Zemene Mesafint

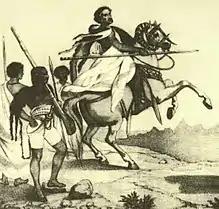
Abyssinian cavalry c. 1770 from German version "Zu den Quellen des Blauen Nils" of Bruce original work

Crummey, Rubenson, Abir and Shiferaw Bekele agree that despite the weakness of the Emperor, the Yejju lords constituted a stable ruling elite of a multiethnic background that ruled the country in the name of the Solomonic dynasty. That being said, the term that perhaps needs to be precisely defined has to do with the appellation of the Yejju. Very often it is called the Yejju dynasty. There is no problem with this name except that at times it created confusion with the Yejju region of Wollo. It is preferable to call them by the name that they themselves preferred and by what others called them: Wara Sheh or Were Sheikh (sons of the Sheikh) a name which reflects their Muslim background. This appellation clearly refers to the family rather than to the province, and to their Islamic and Oromo roots.